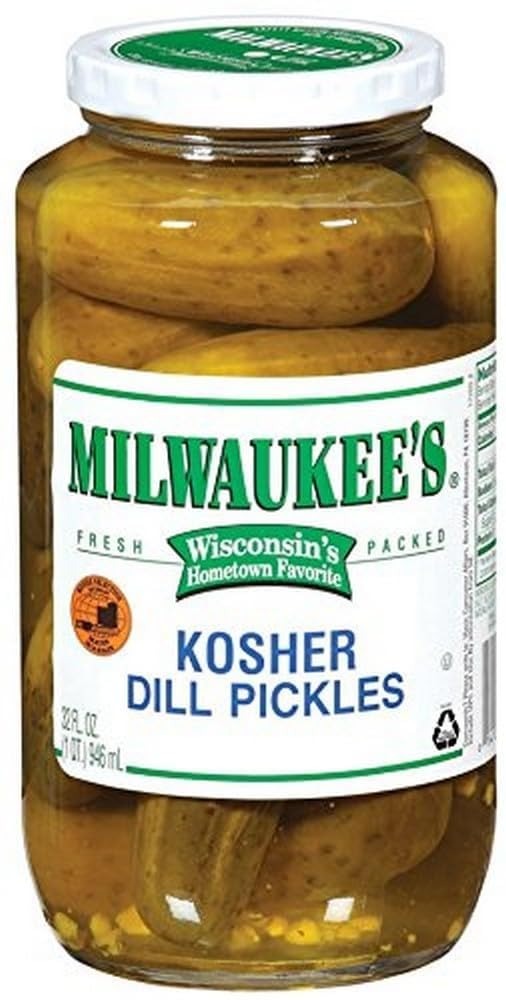
Item Name: Milwaukee's Kosher Dill Pickles, 32 oz. (Pack of 12)
Bullet Point 1: Contains twelve 32-ounce jars of Original Milwaukee's Kosher Dill Pickles
Bullet Point 2: Enjoy classic dill pickles with a satisfying crunch; made with fresh cucumbers
Bullet Point 3: Fresh-packed and ready to eat out of the jar, they are a great low-calorie salty snack
Bullet Point 4: Slice up these full-size dill pickles for party trays, appetizers, colorful charcuterie boards and picnic lunches
Bullet Point 5: Try these kosher dill pickles in homemade dill relish, pasta salad or potato salad recipes
Value: 384.0
Unit: Fl Oz

Price: 2.94